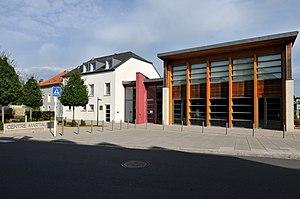
Ellange est une section de la commune luxembourgeoise de Mondorf-les-Bains située dans le canton de Remich.